Zara Yaad Kar

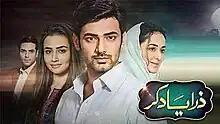

Zara Yaad Kar is a 2016 Pakistani drama serial that aired on Hum TV from 15 March 2016 to 20 September 2016. It was directed and produced by Amna Naamaz Khan and written by Khalil-ur-Rehman Qamar. It starred Zahid Ahmed, Yumna Zaidi and Sana Javed. The plot revolves around a dedicated woman who is in love with a middle-class yet sincere man but he is married with a carefree carper.